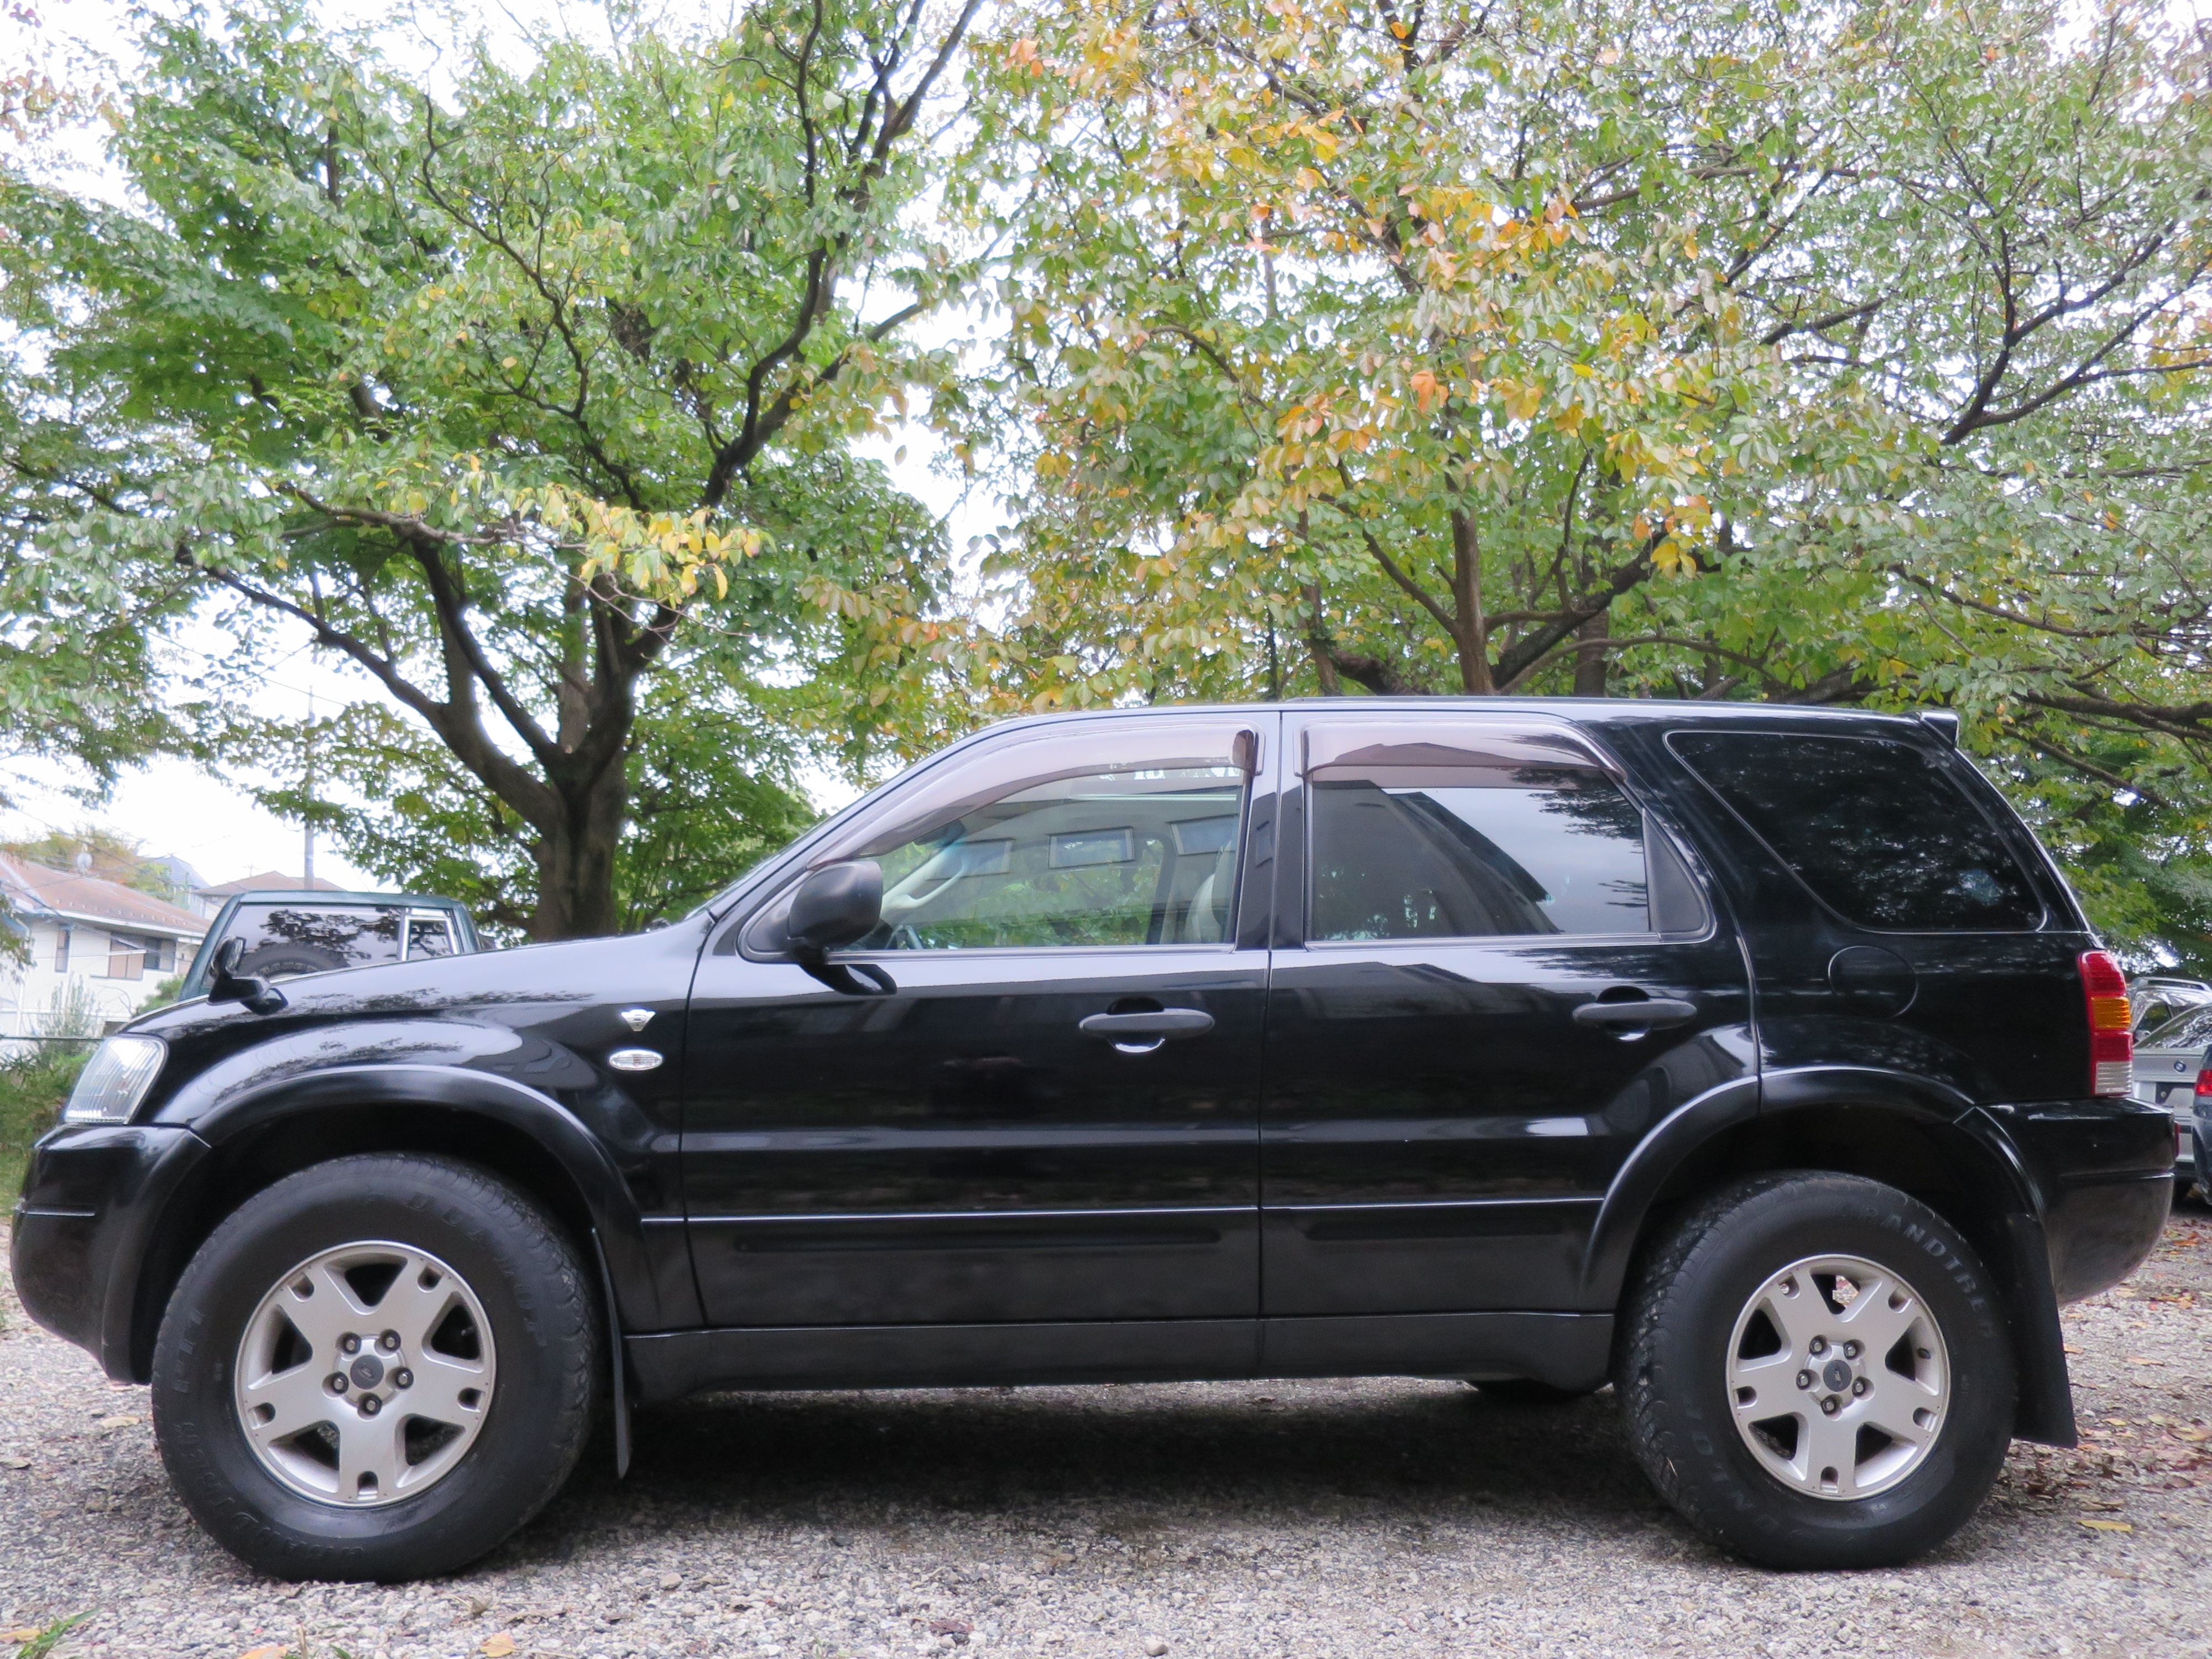
car, escape, vehicle, ford, sport utility vehicle, land vehicle, automobile make, automotive exterior, compact sport utility vehicle, crossover suv, kia sorento